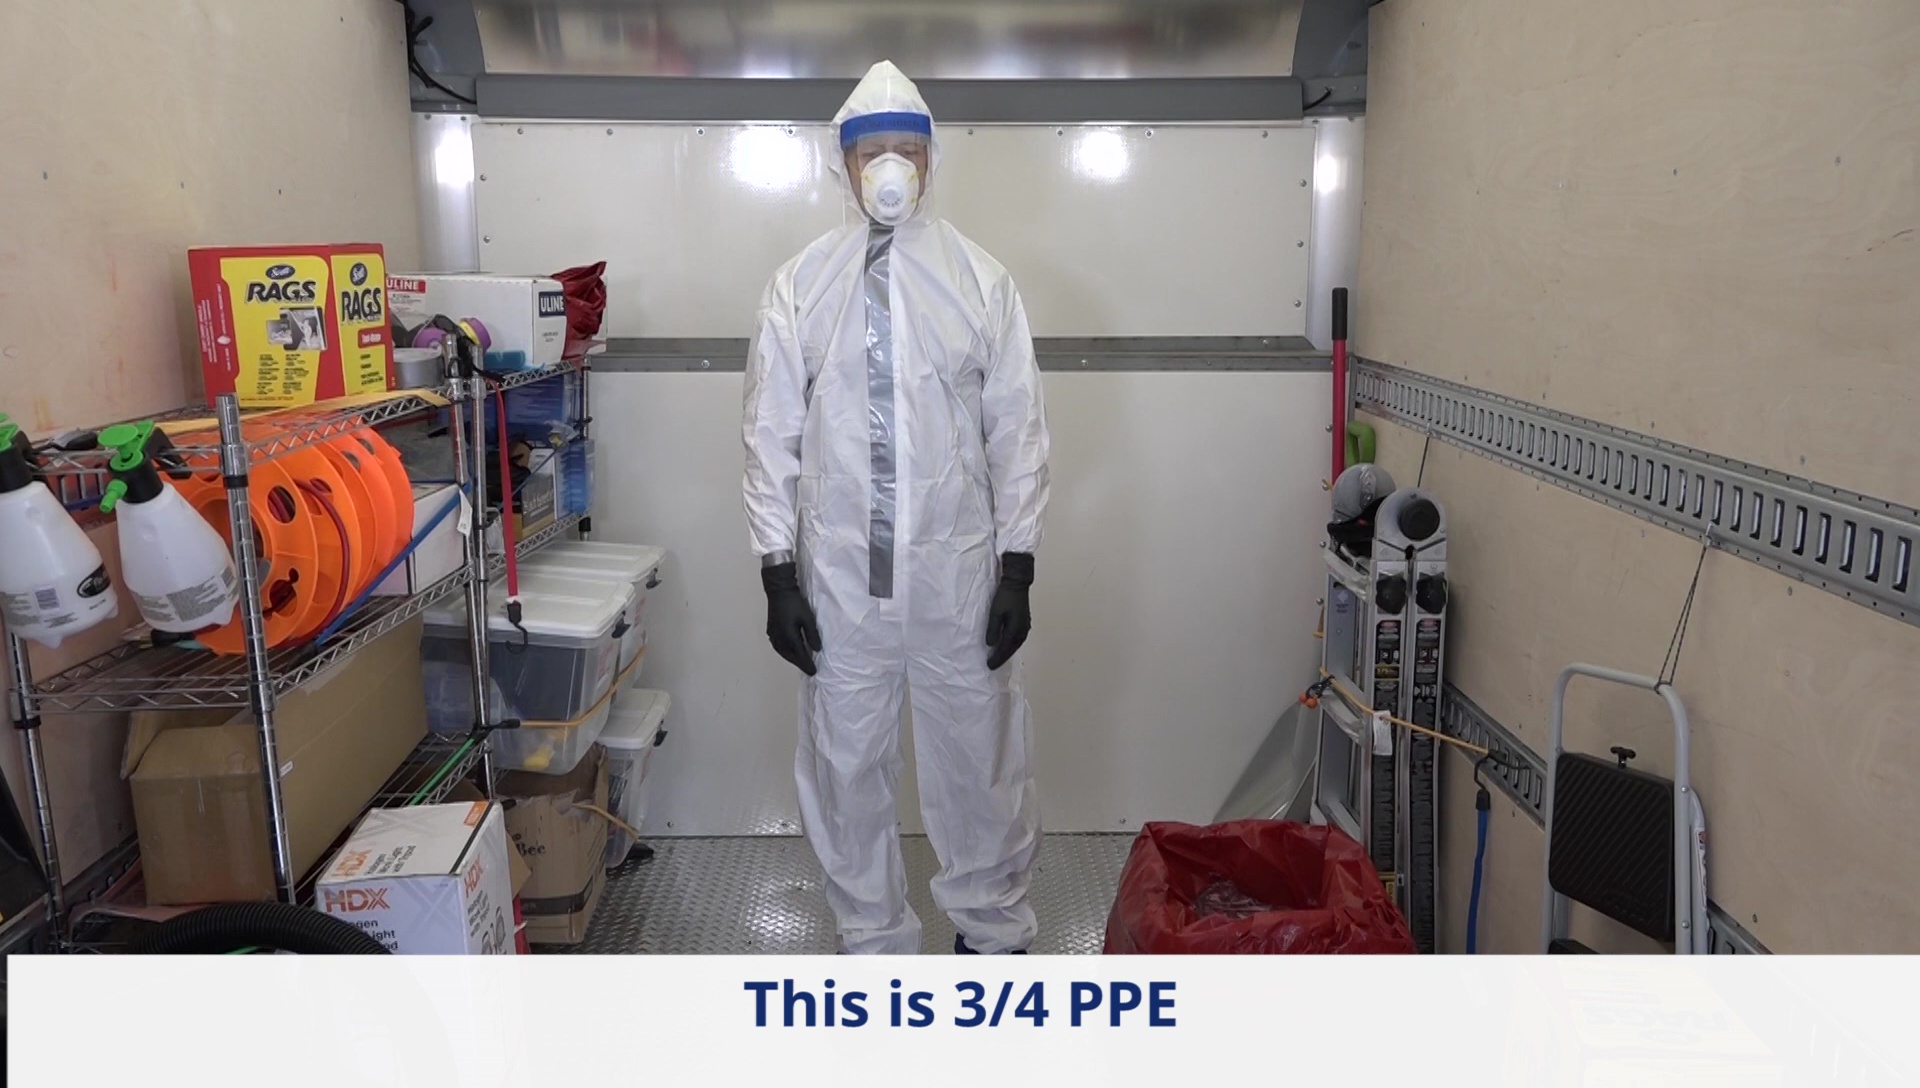
Objects detected:
Gloves
Gloves
Mask
Face_Shield
Coverall